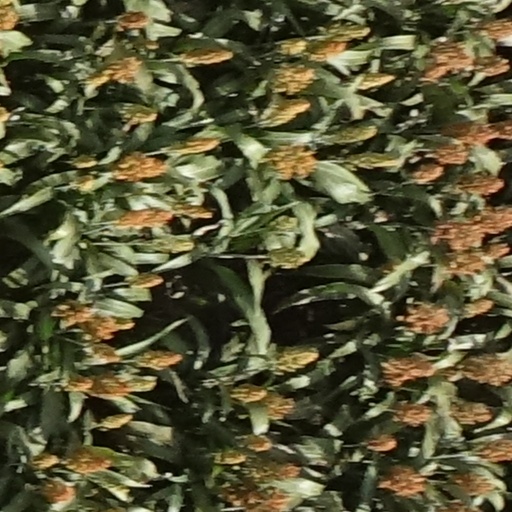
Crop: sorghum